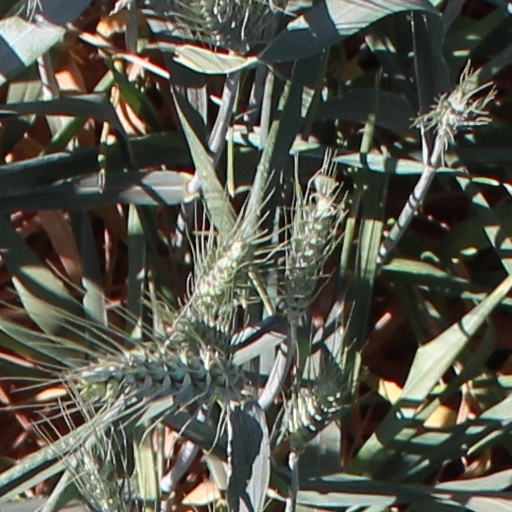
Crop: wheat